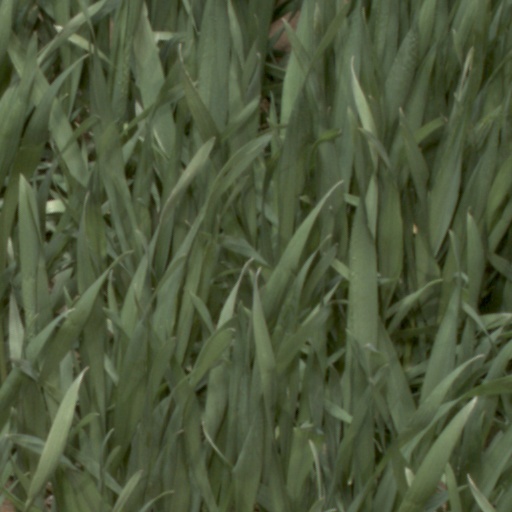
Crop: wheat